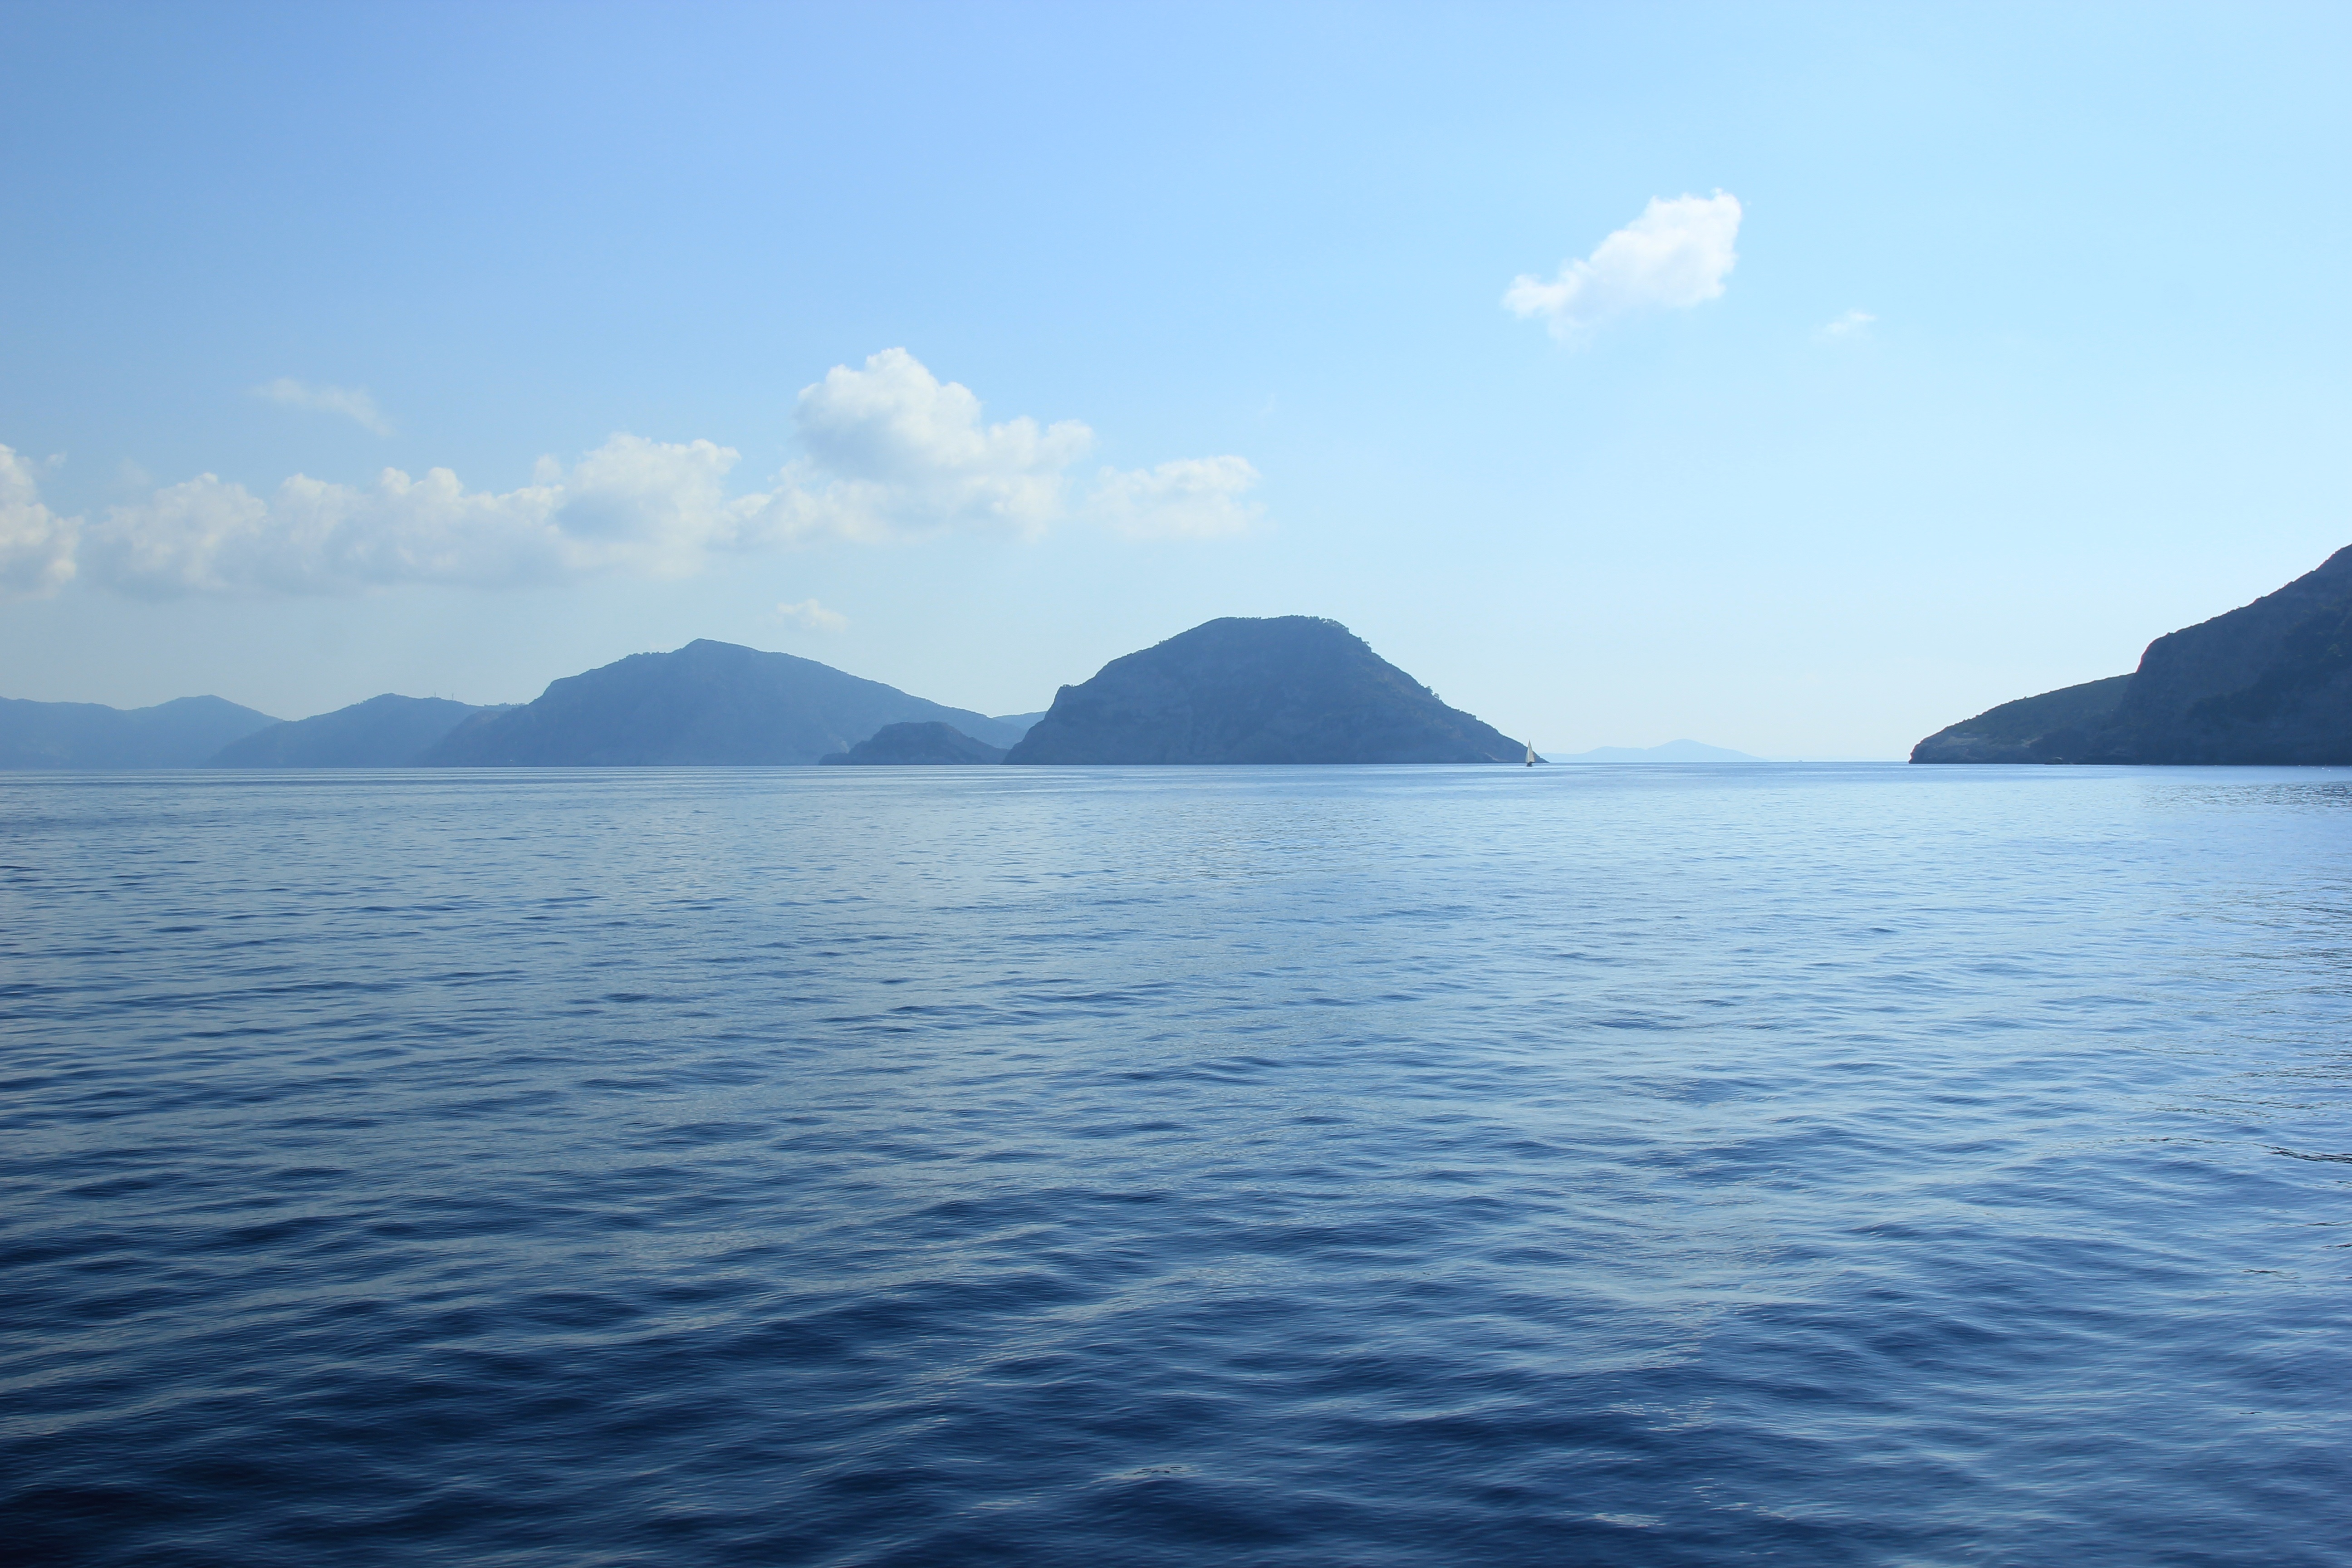
sea, coast, water, ocean, horizon, mountain, sky, lake, vehicle, haze, bay, island, fjord, reservoir, body of water, blue sky, clouds, mountains, greece, loch, cape, landform, arctic ocean